Carry On series on screen and stage

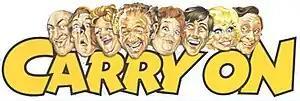
The 2003 DVD logo depicting some of the actors from the series: from left to right; Bernard Bresslaw, Kenneth Williams, Joan Sims, Sid James, Hattie Jacques, Jim Dale, Barbara Windsor and Charles Hawtrey

The "Carry On" series is a long-running British sequence of comedy films, stage shows and television programmes produced between 1958 and 1992. Distributed by Anglo-Amalgamated from 1958 to 1966, and the Rank Organisation from 1967 to 1978, the films were all made at Pinewood Studios. The series' humour relied largely on innuendo and double entendre. There were thirty-one films, four TV Christmas specials, one television series of thirteen episodes, and three West End and provincial stage plays, all made on time and to a strict budget.